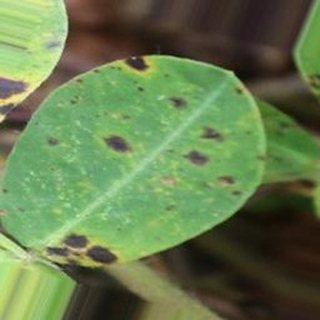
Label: groundnut_late_leaf_spot